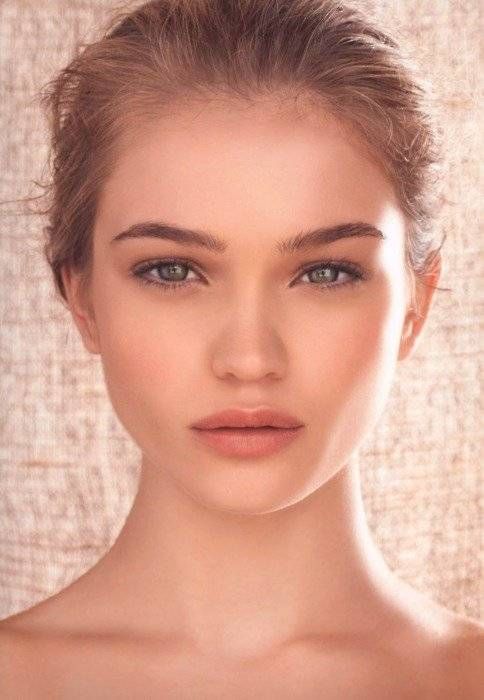
Label: Colored